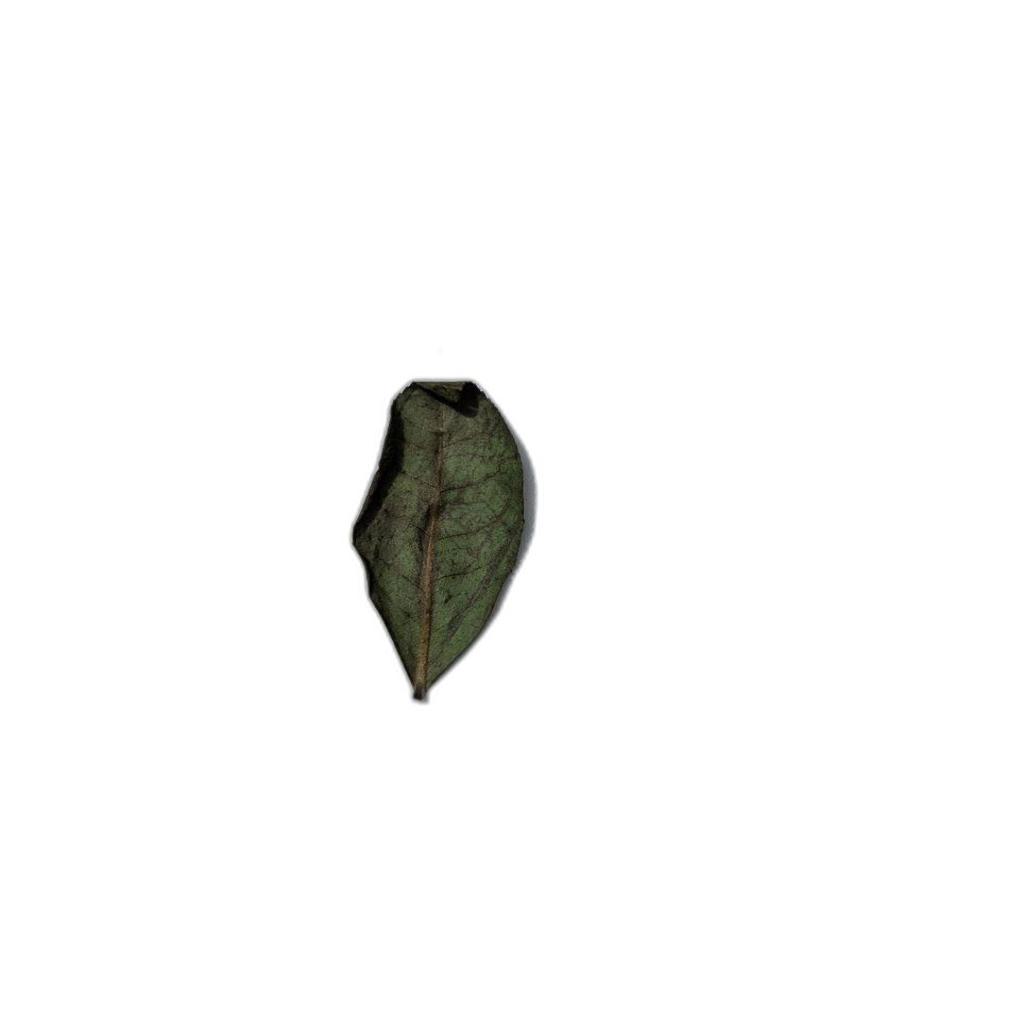
Label: Healthy